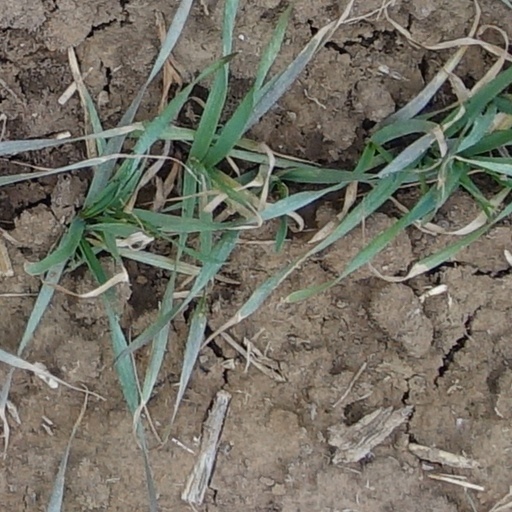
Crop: wheat